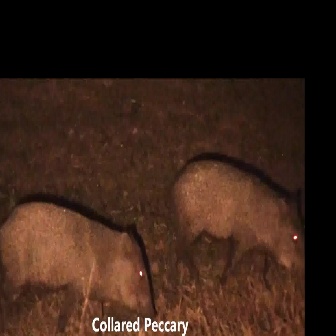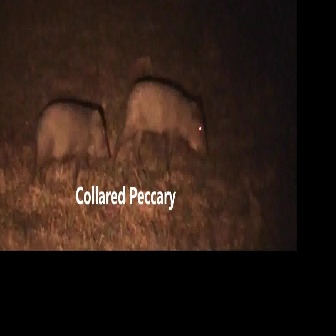
  Please identify the target specified by the bounding box [165,157,304,296] in the first image and locate it in the second image. Return the coordinates in [x_min,y_min,x_max,y_max] format.
Answer: [110,78,206,173]